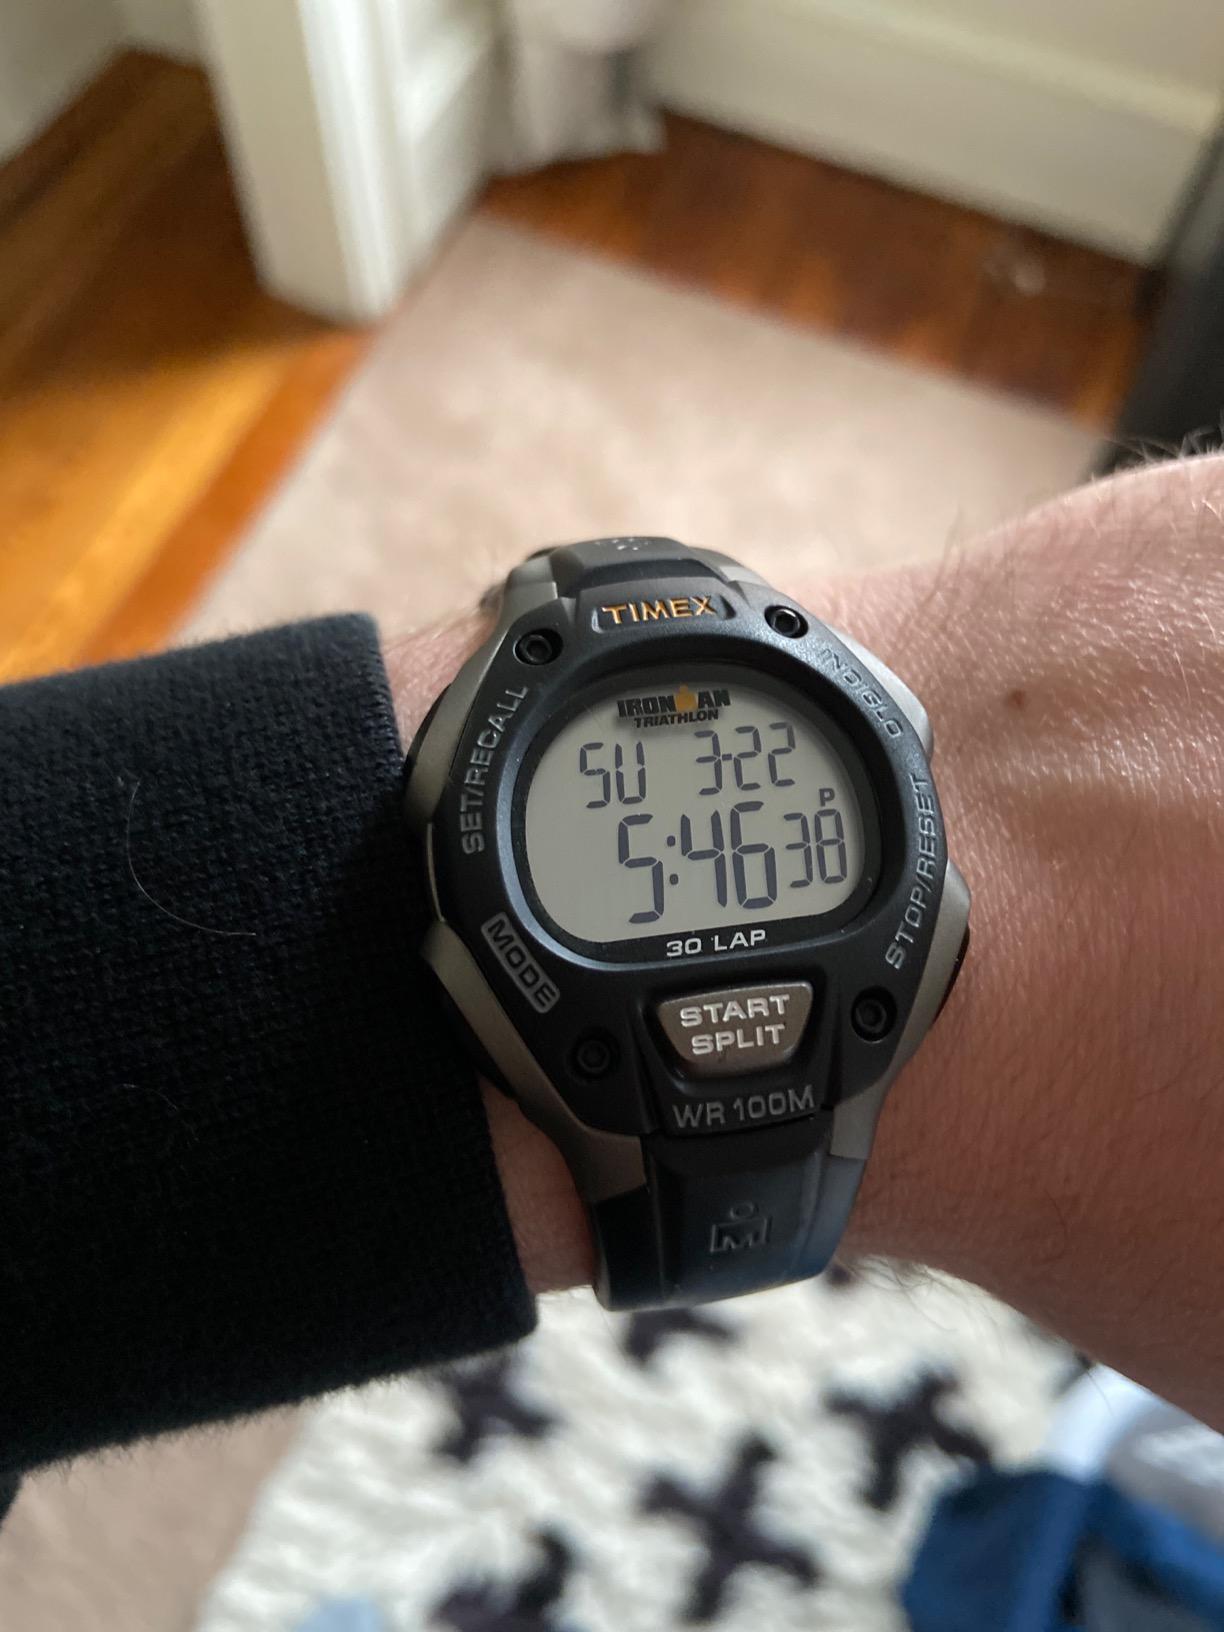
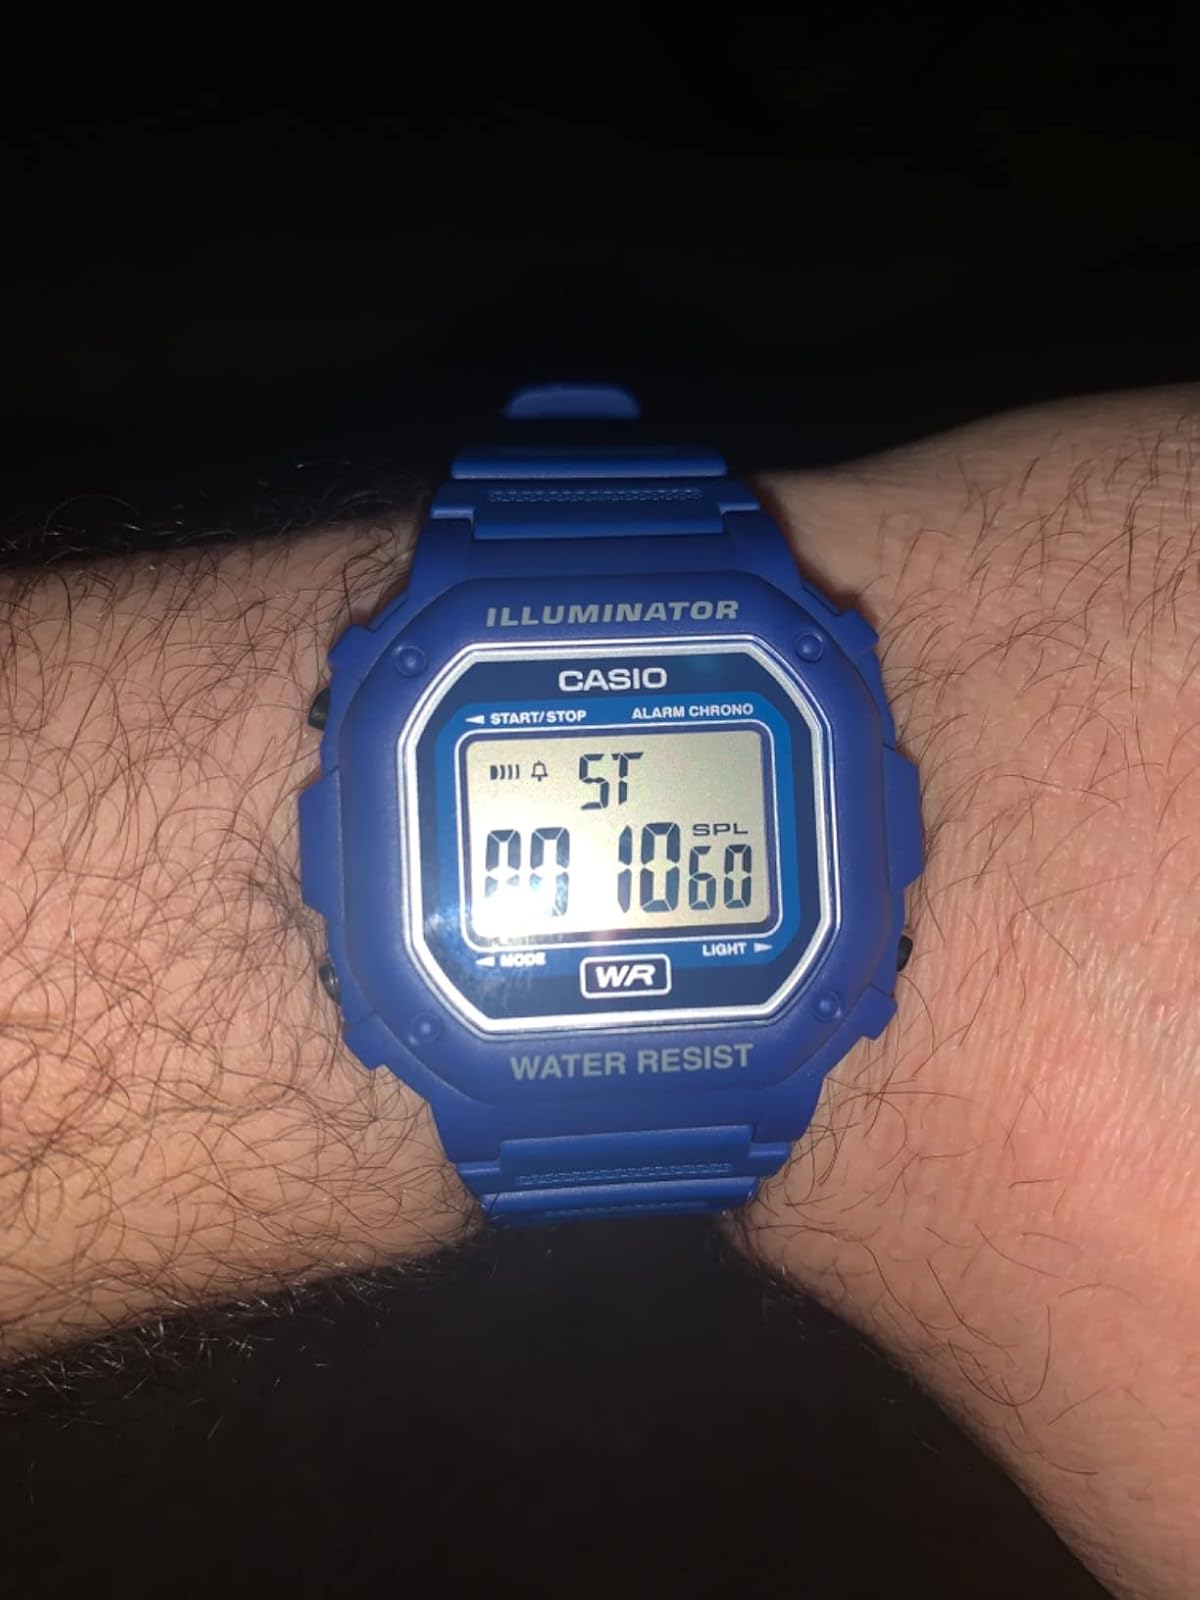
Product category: accessories_watch
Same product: no